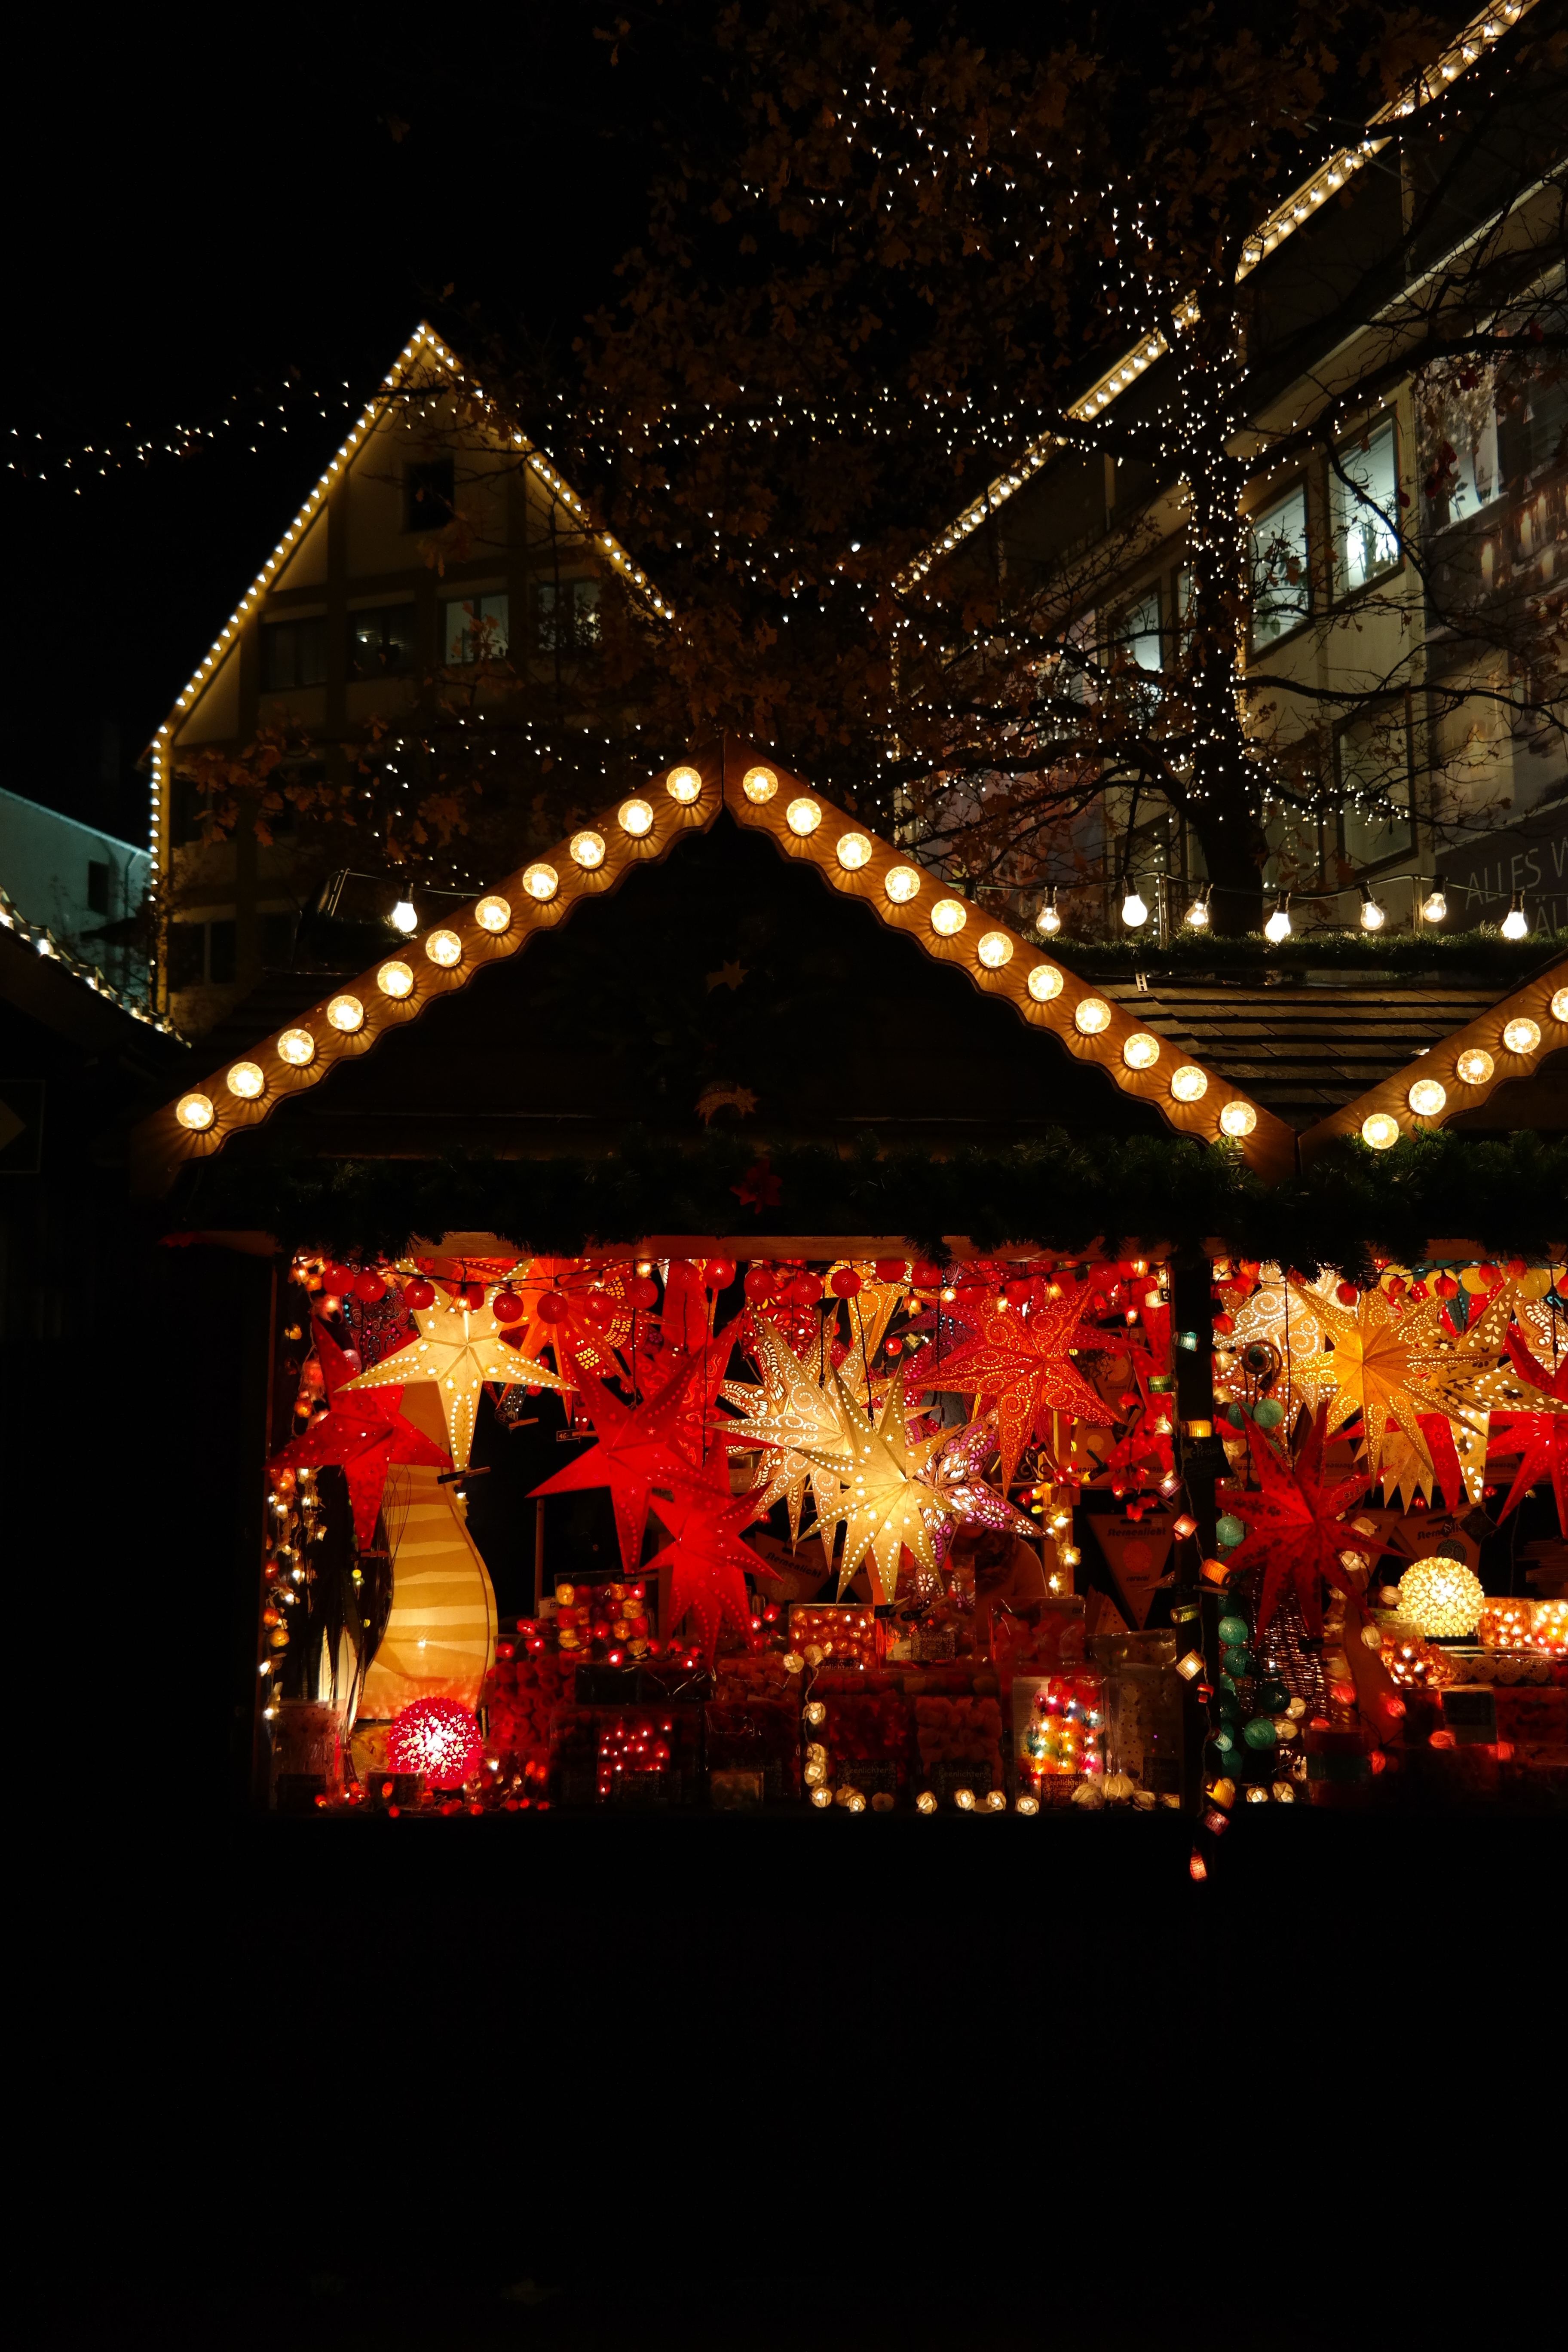
light, night, star, holiday, market, christmas, lighting, decor, christmas decoration, lights, stand, stall, poinsettia, sale, christmas market, seem, christmas decorations, sales stand, lichterkette, christmas lights, bude